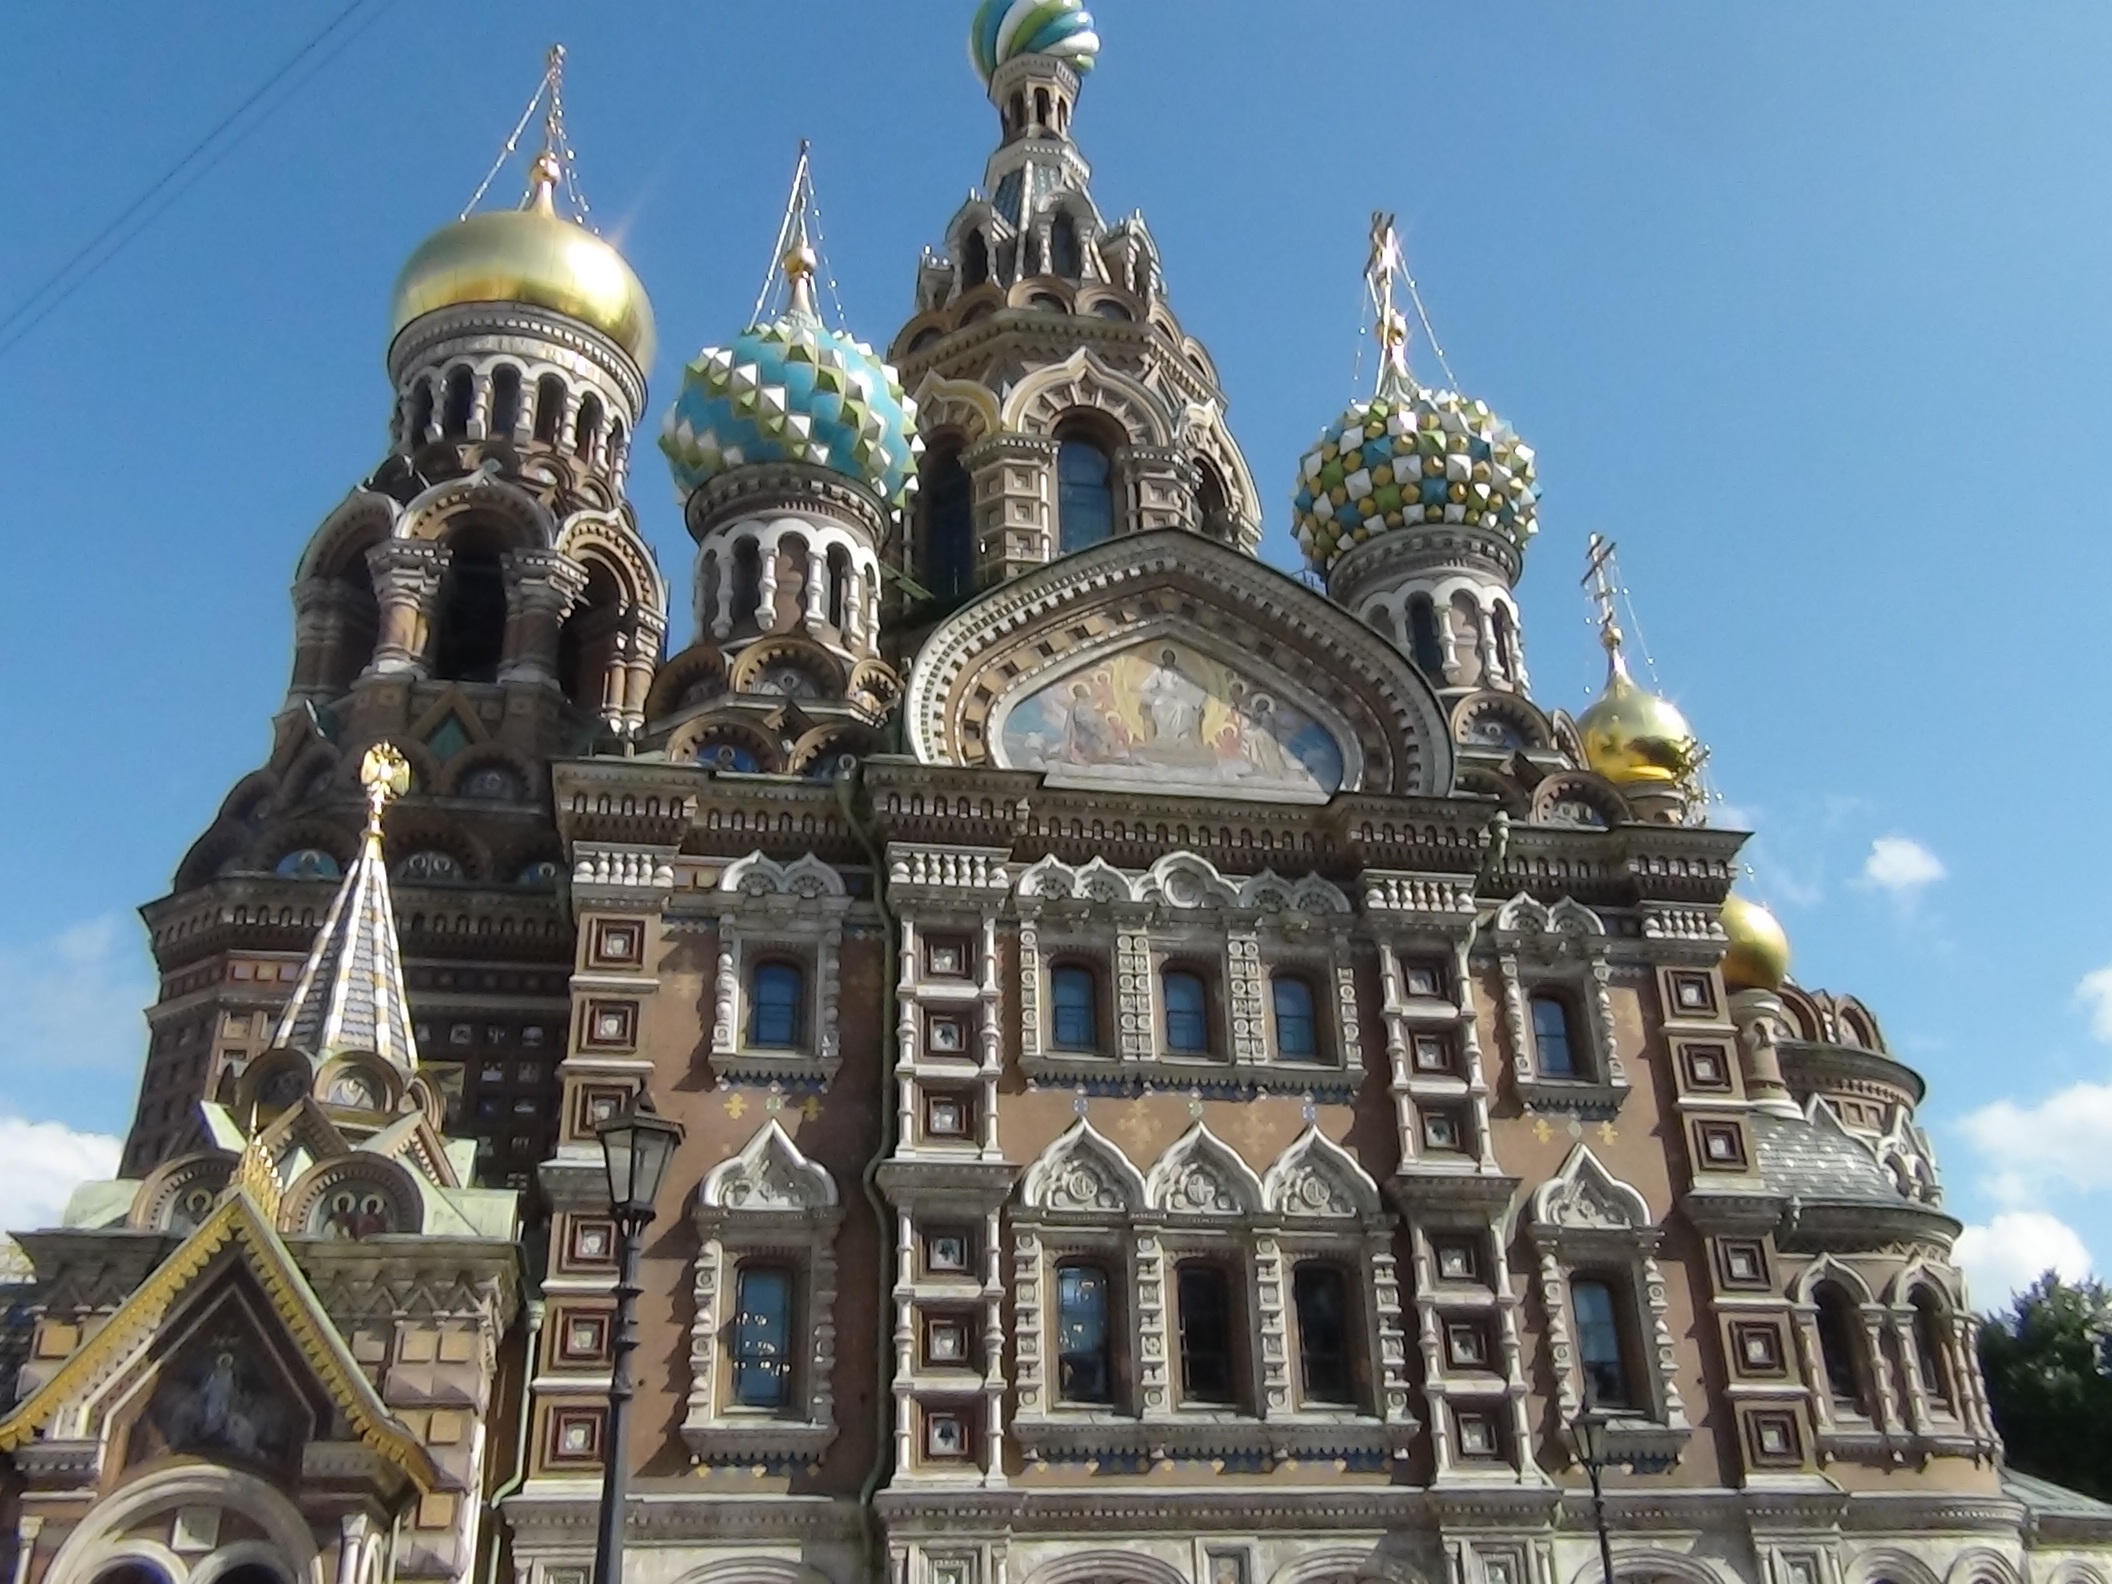
building, palace, shed, tower, landmark, facade, church, cathedral, tourism, place of worship, blood, temple, basilica, dome, russia, savior, gothic architecture, st petersburg, tours, unesco world heritage site, historic site, byzantine architecture